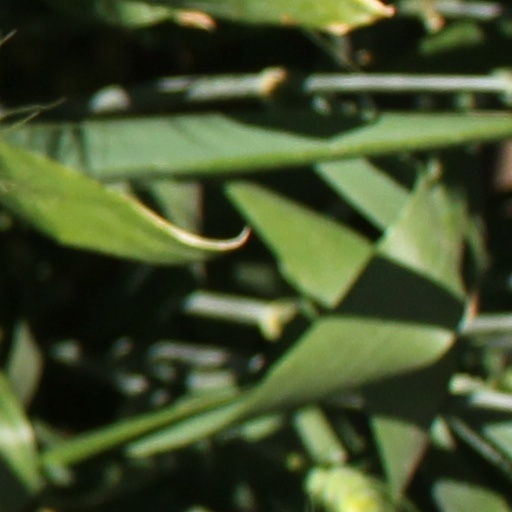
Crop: wheat